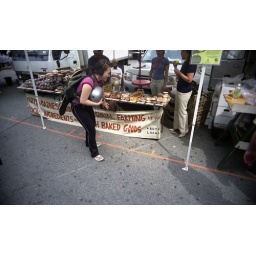
She just got an unexpected nose job from the big brown dog under the table while she was perusing the wares.